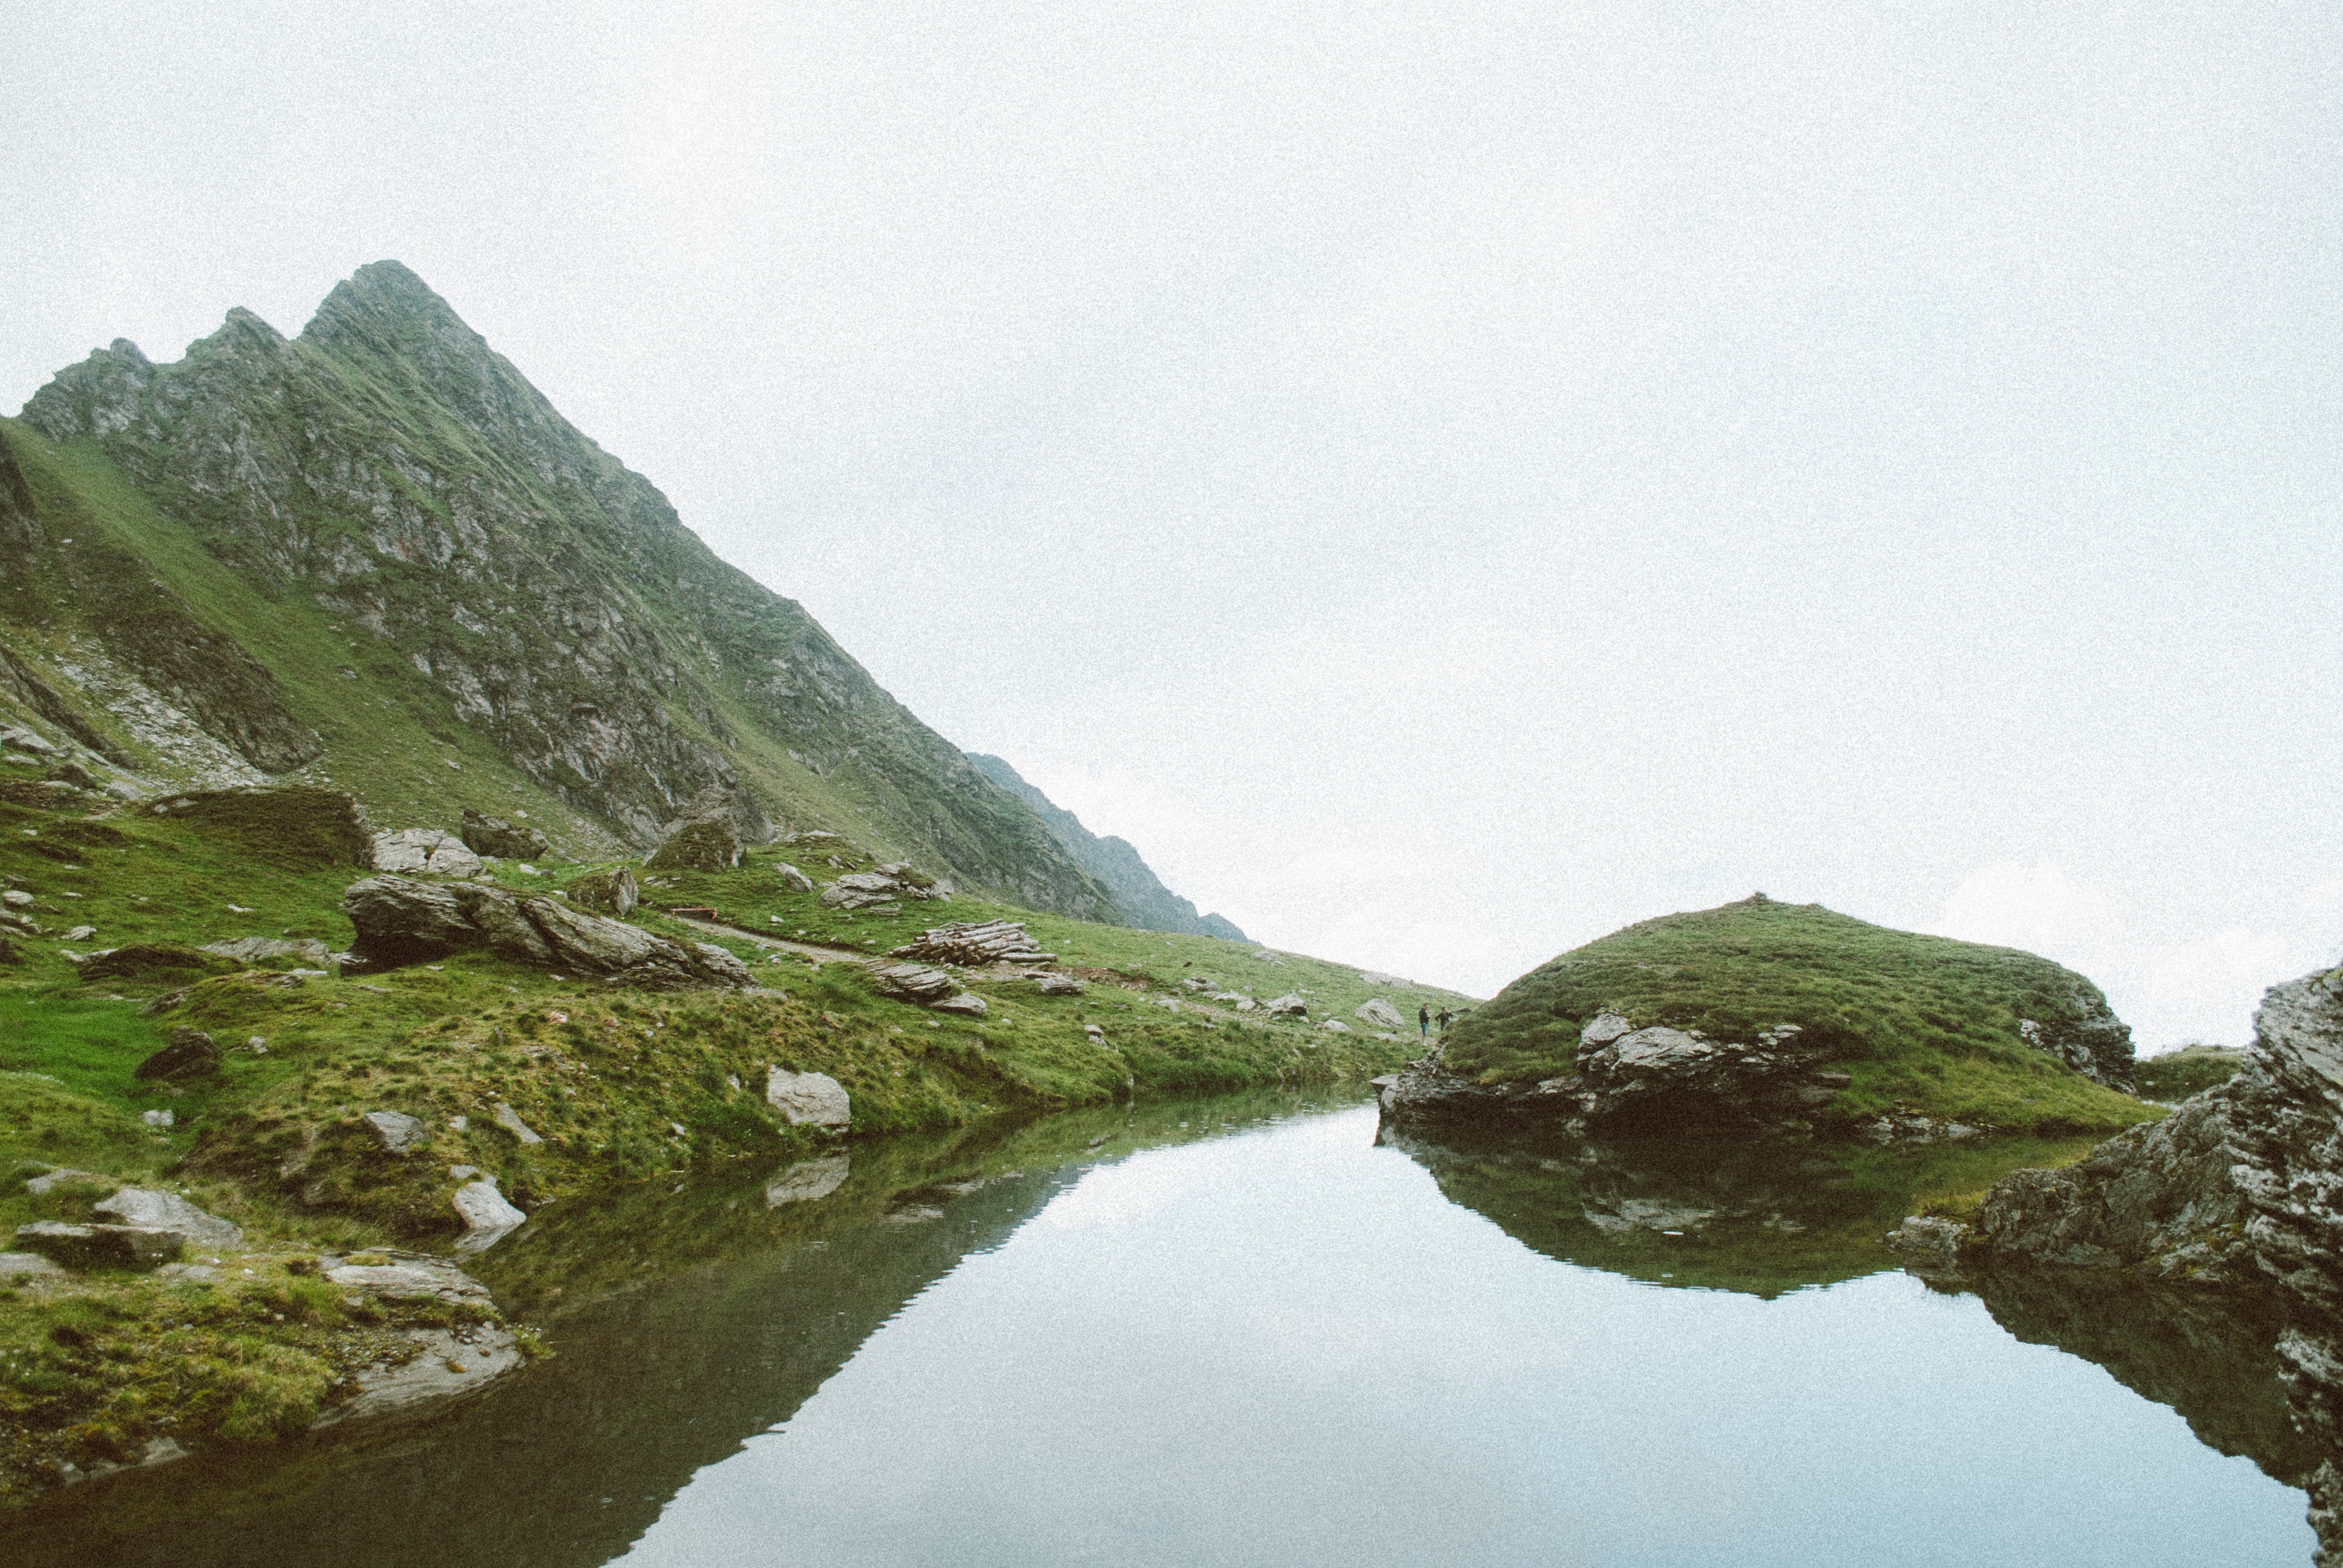
water, rock, mountain, cloud, hill, lake, river, valley, mountain range, cliff, reflection, fjord, reservoir, highland, terrain, fell, loch, landform, tarn, mountain pass, atmospheric phenomenon, mountainous landforms